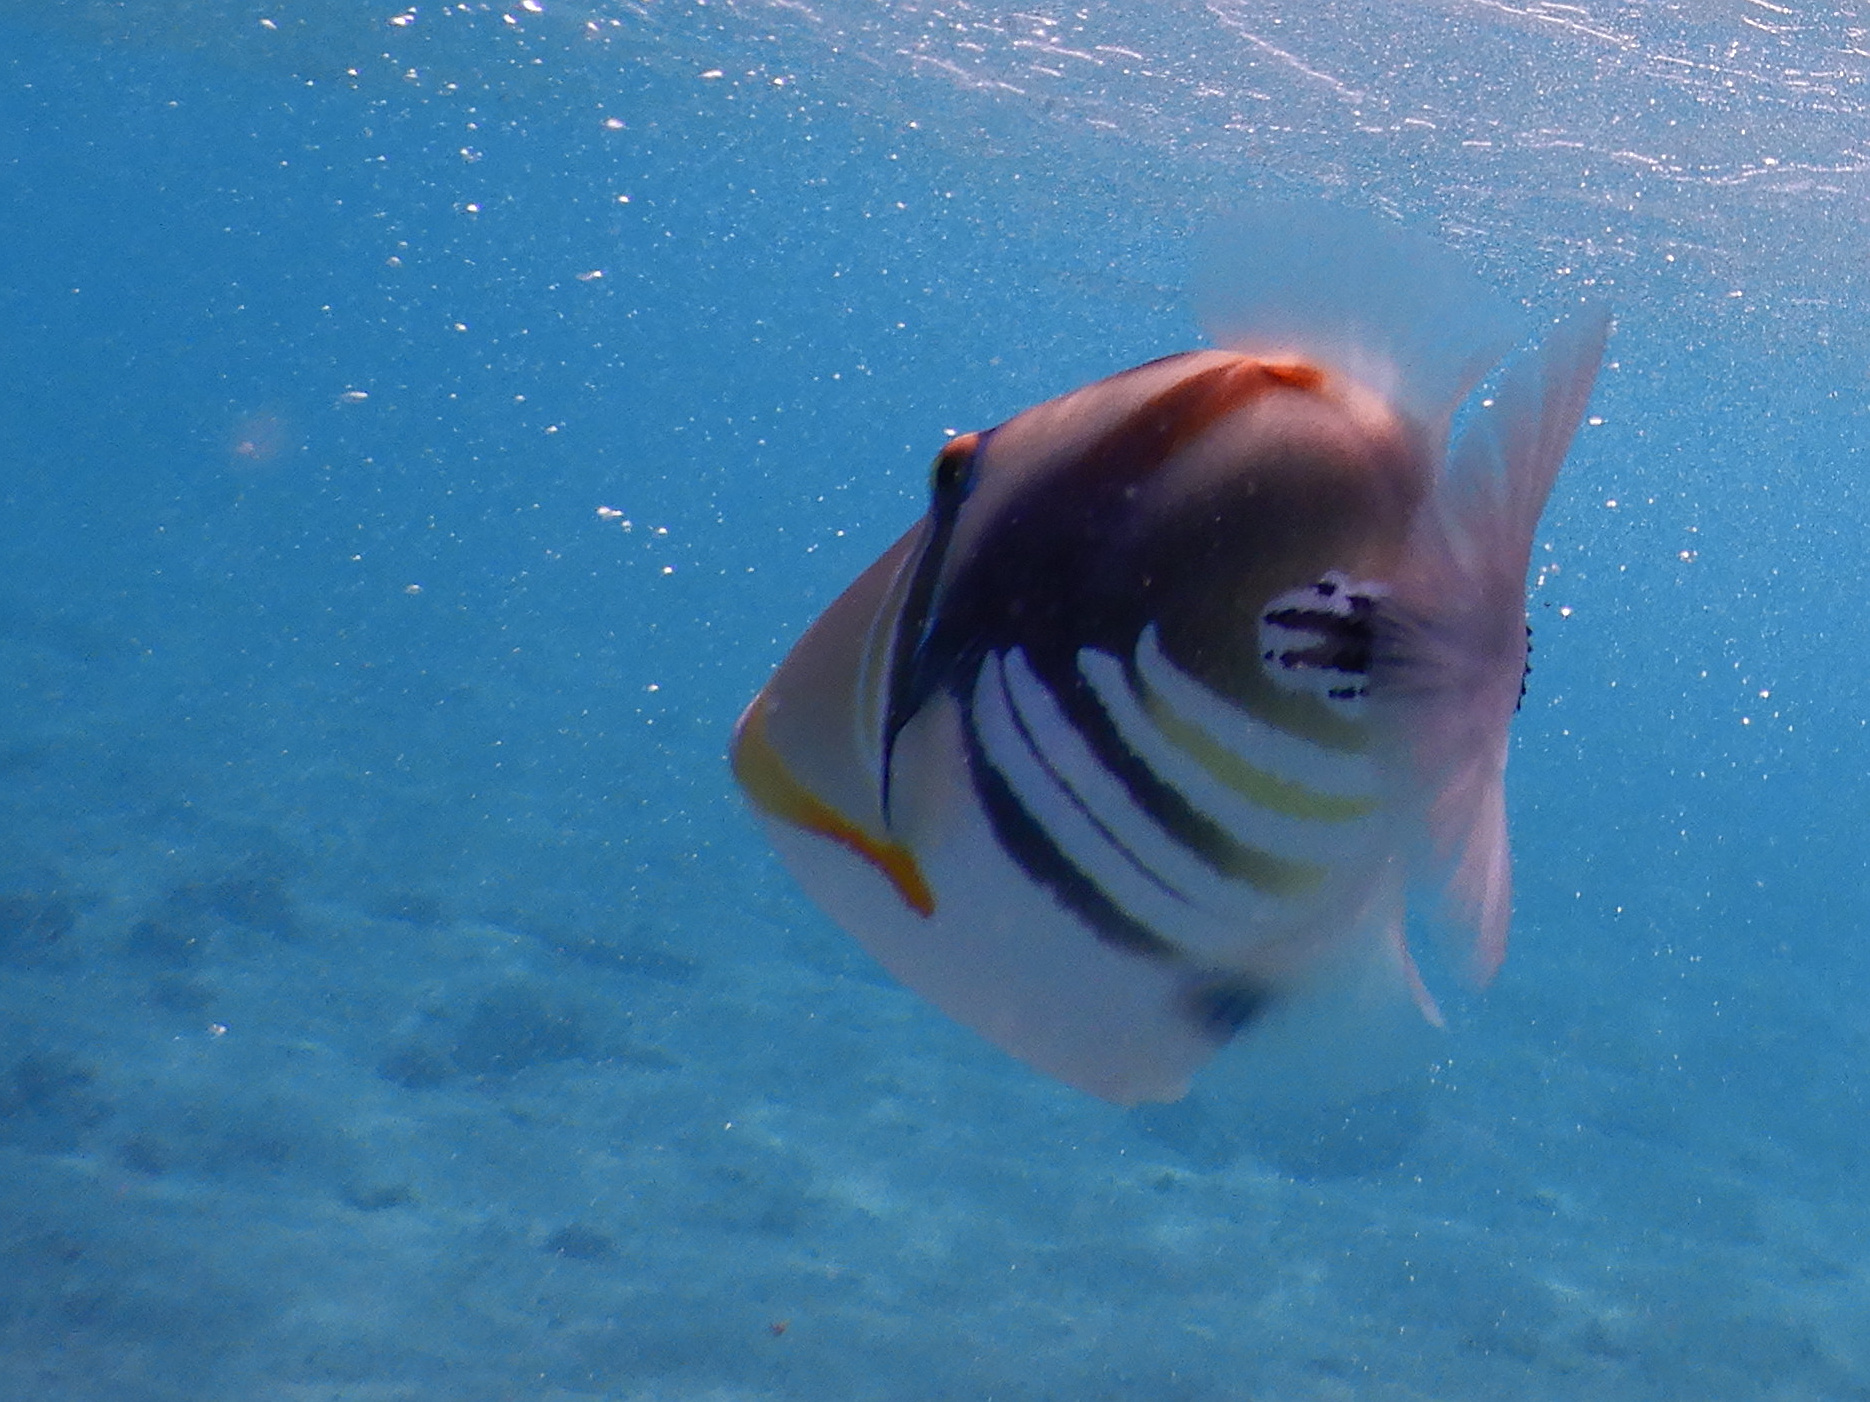
Rhinecanthus aculeatus (Lagoon Triggerfish)